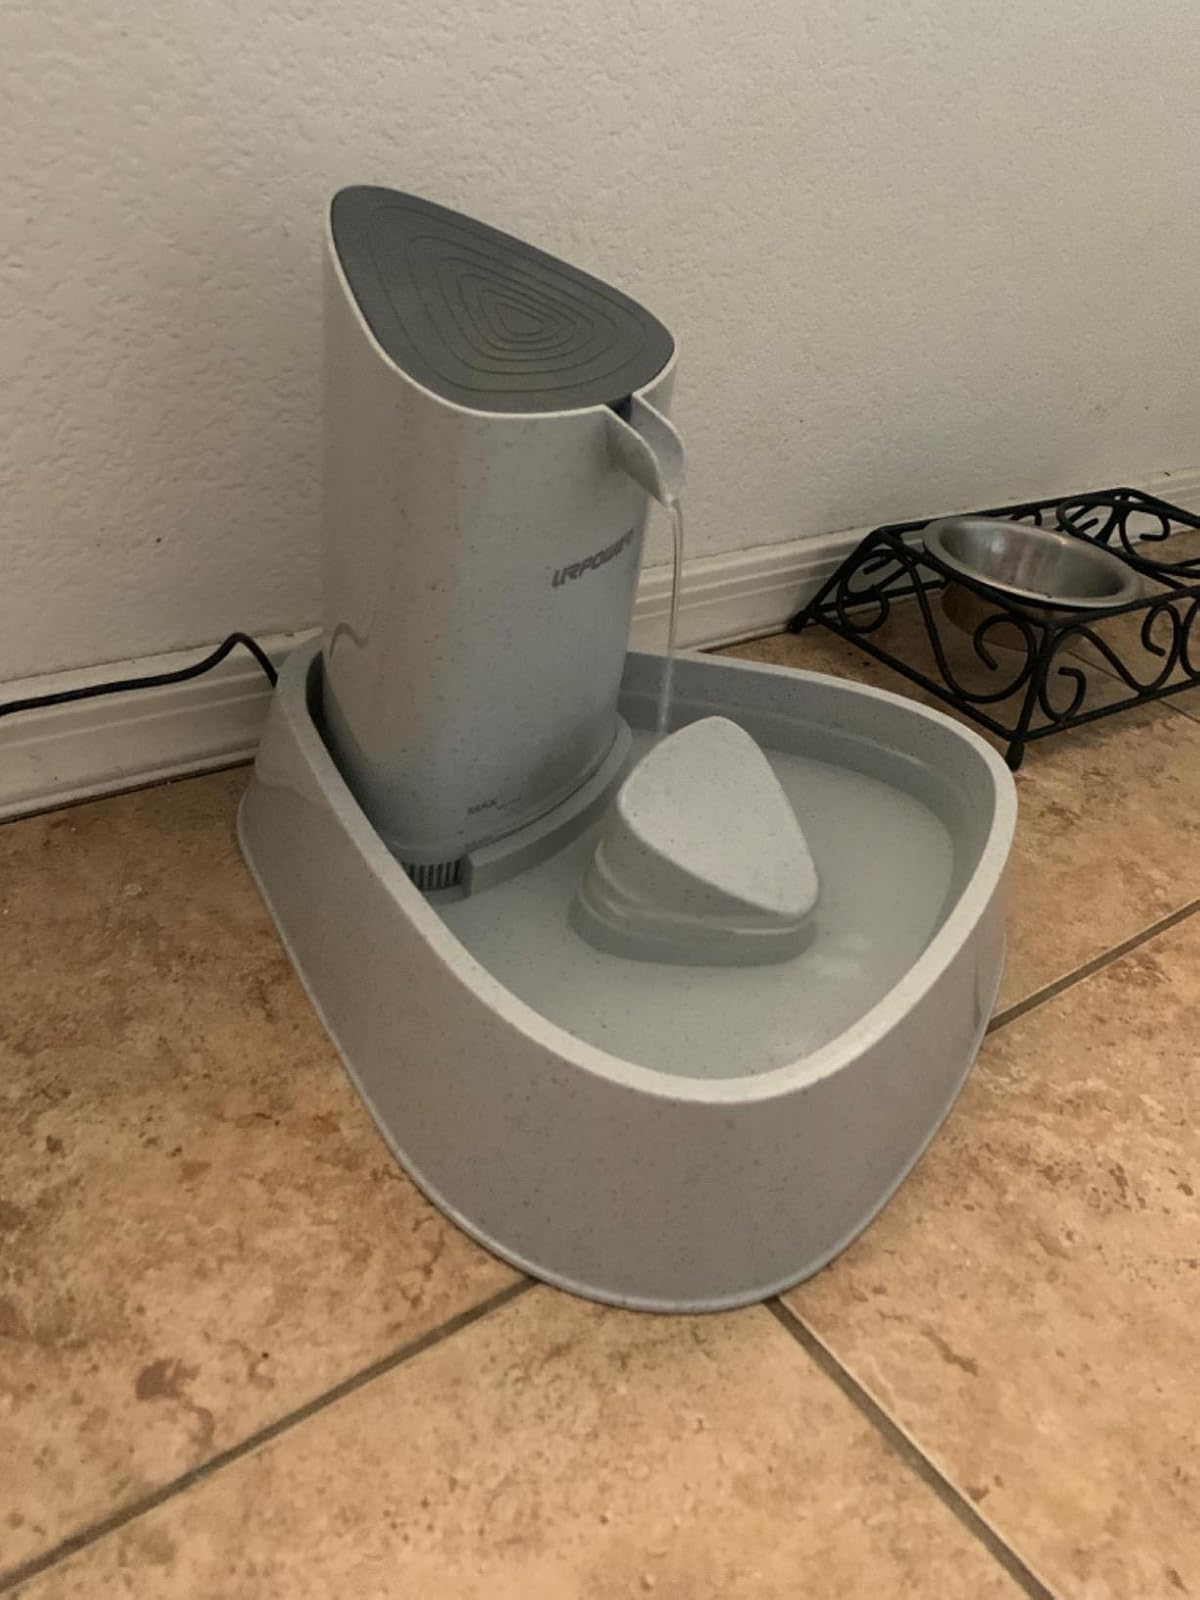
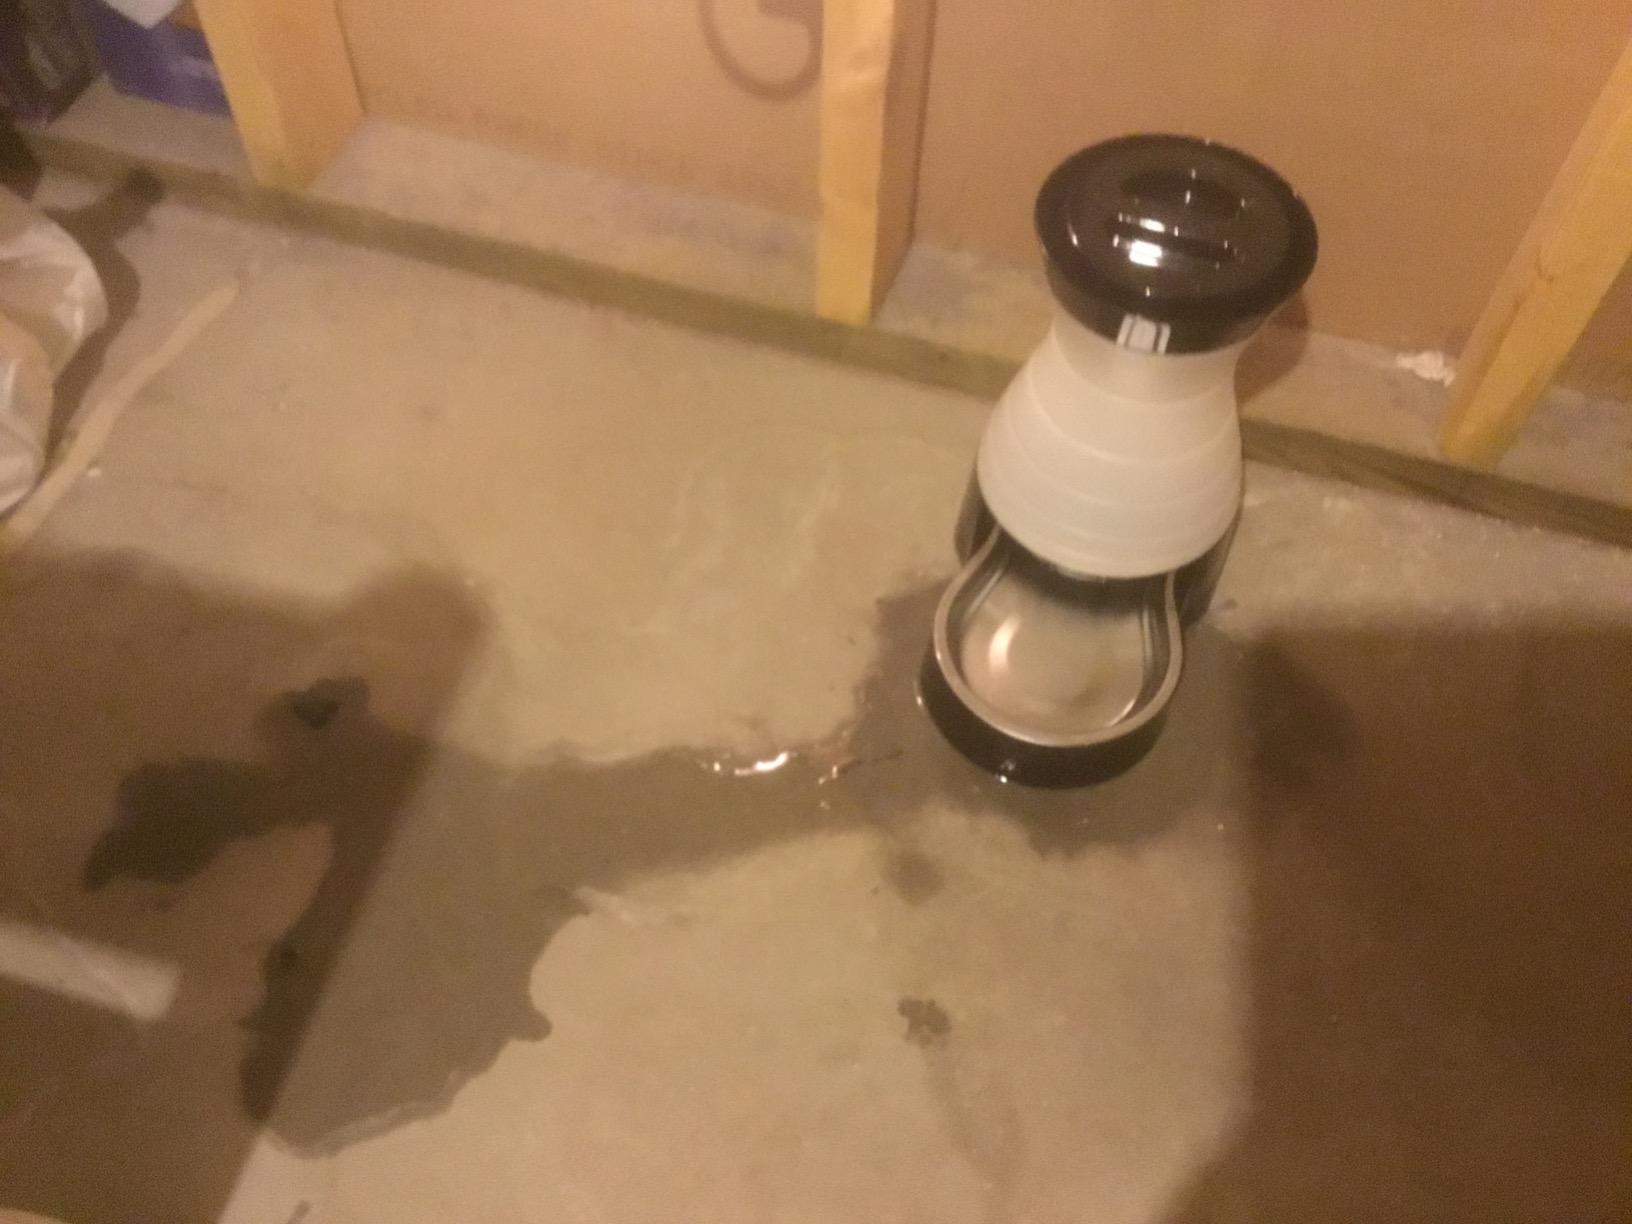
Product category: items_bowl
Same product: no